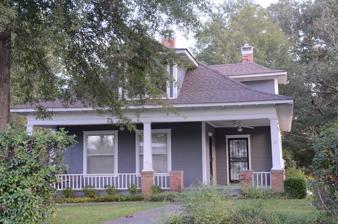
Building: Churchill-Hilger House
Country: United States of America
Year built: 1914
Historic house in Arkansas, United States United States historic place Churchill-Hilger House U.S. National Register of Historic Places Location in Arkansas Show map of Arkansas Location in United States Show map of the United States Location Jct. of Main and Searcy Sts., Pangburn, Arkansas Coordinates 35°25′35″N 91°50′10″W / 35.42639°N 91.83611°W / 35.42639; -91.83611 Area less than one acre Built 1914 ( 1914 ) Built by Harry Churchill Architectural style Bungalow / American craftsman MPS White County MPS NRHP reference No. 91001301 Added to NRHP September 5, 1991 The Churchill-Hilger House is a historic house at Main and Searcy Street in Pangburn, Arkansas .  It is a single-story wood-frame structure, basically vernacular in appearance with some Craftsman detailing.  It has a hip roof from which hip-roof dormers project, and a recessed L-shaped porch that wraps around the northern (front) and western facades.  The house was built in 1914 for Harry Churchill, one of the leading businessmen responsible for Pangburn's economic success in the early 20th century.  Churchill arrived in Pangburn in 1899, and built up a lucrative business manufacturing railroad ties, and successfully lobbied for the construction of the railroad through the town.  At the time of the house's construction, it was considered somewhat lavish. The house was listed on the National Register of Historic Places in 1991. See also National Register of Historic Places listings in White County, Arkansas References